Princess Maria Carolina of Bourbon-Two Sicilies (1856–1941)

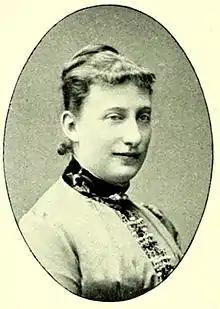

Princess "Maria Carolina" Giuseppina Ferdinanda of Bourbon-Two Sicilies, full Italian name: "Maria Carolina Giuseppina Ferdinanda di Borbone, Principessa delle Due Sicilie" (21 February 1856, Naples, Kingdom of the Two Sicilies – 7 April 1941, Warsaw, Greater German Reich) was a member of the House of Bourbon-Two Sicilies and a Princess of Bourbon-Two Sicilies by birth and Countess Zamoyska through her marriage to Polish nobleman Count Andrzej Przemysław Zamoyski.